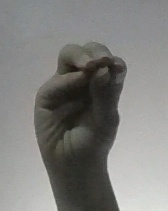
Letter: ha